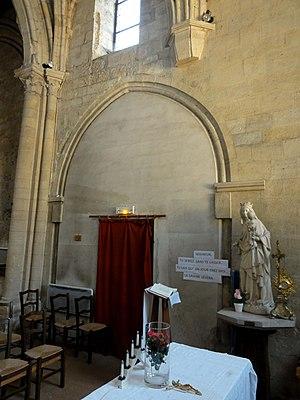
Croisillon nord, arcade bouchée vers le bas-côté disparu.
L'église Saint-Brice est une église catholique paroissiale située à Saint-Brice-sous-Forêt, dans le Val-d'Oise. La fondation de la paroisse remonte au début du XIIᵉ siècle, et c'est dans la seconde moitié du même siècle que commence la construction de l'église actuelle, par le clocher central qui subsiste à ce jour. Il est de style gothique primitif. Au second quart du XIIIᵉ siècle, l'église est complétée par les bras du transept et des chapelles latérales, qui annoncent le style gothique rayonnant. Seulement le croisillon nord a été préservé. L'église gothique étant devenue trop petite au début du XVIᵉ siècle, sa nef et son chœur sont dédoublés par un long vaisseau de style gothique flamboyant, accompagné d'un collatéral au sud. Ce vaste complexe, dédicacé en 1525, a entièrement disparu. En effet, le chœur empiète sur le tracé rectifié de la route royale de Paris à Amiens, et sa démolition est pour les habitants l'occasion de décider la construction d'une nouvelle église. Elle se fait dans un bref délai de septembre 1778 à mai 1780, qui explique sans doute la facture rustique de l'édifice, dont seule la façade néo-classique donnant sur la rue a été soignée.